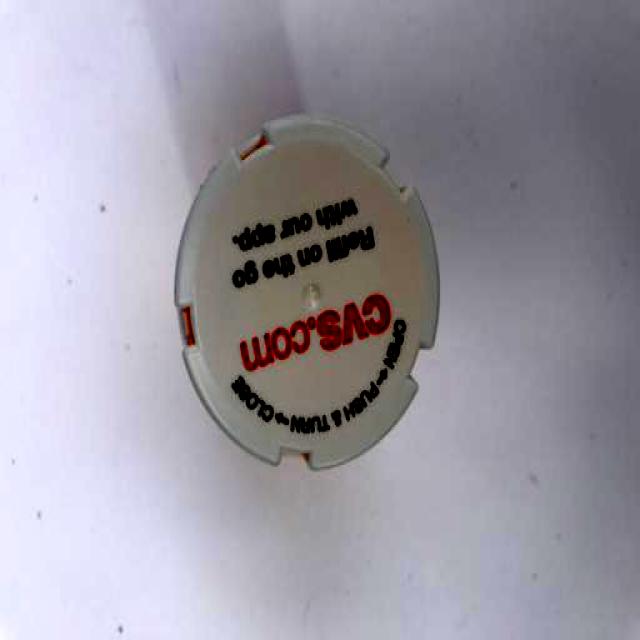
Label: Plastic